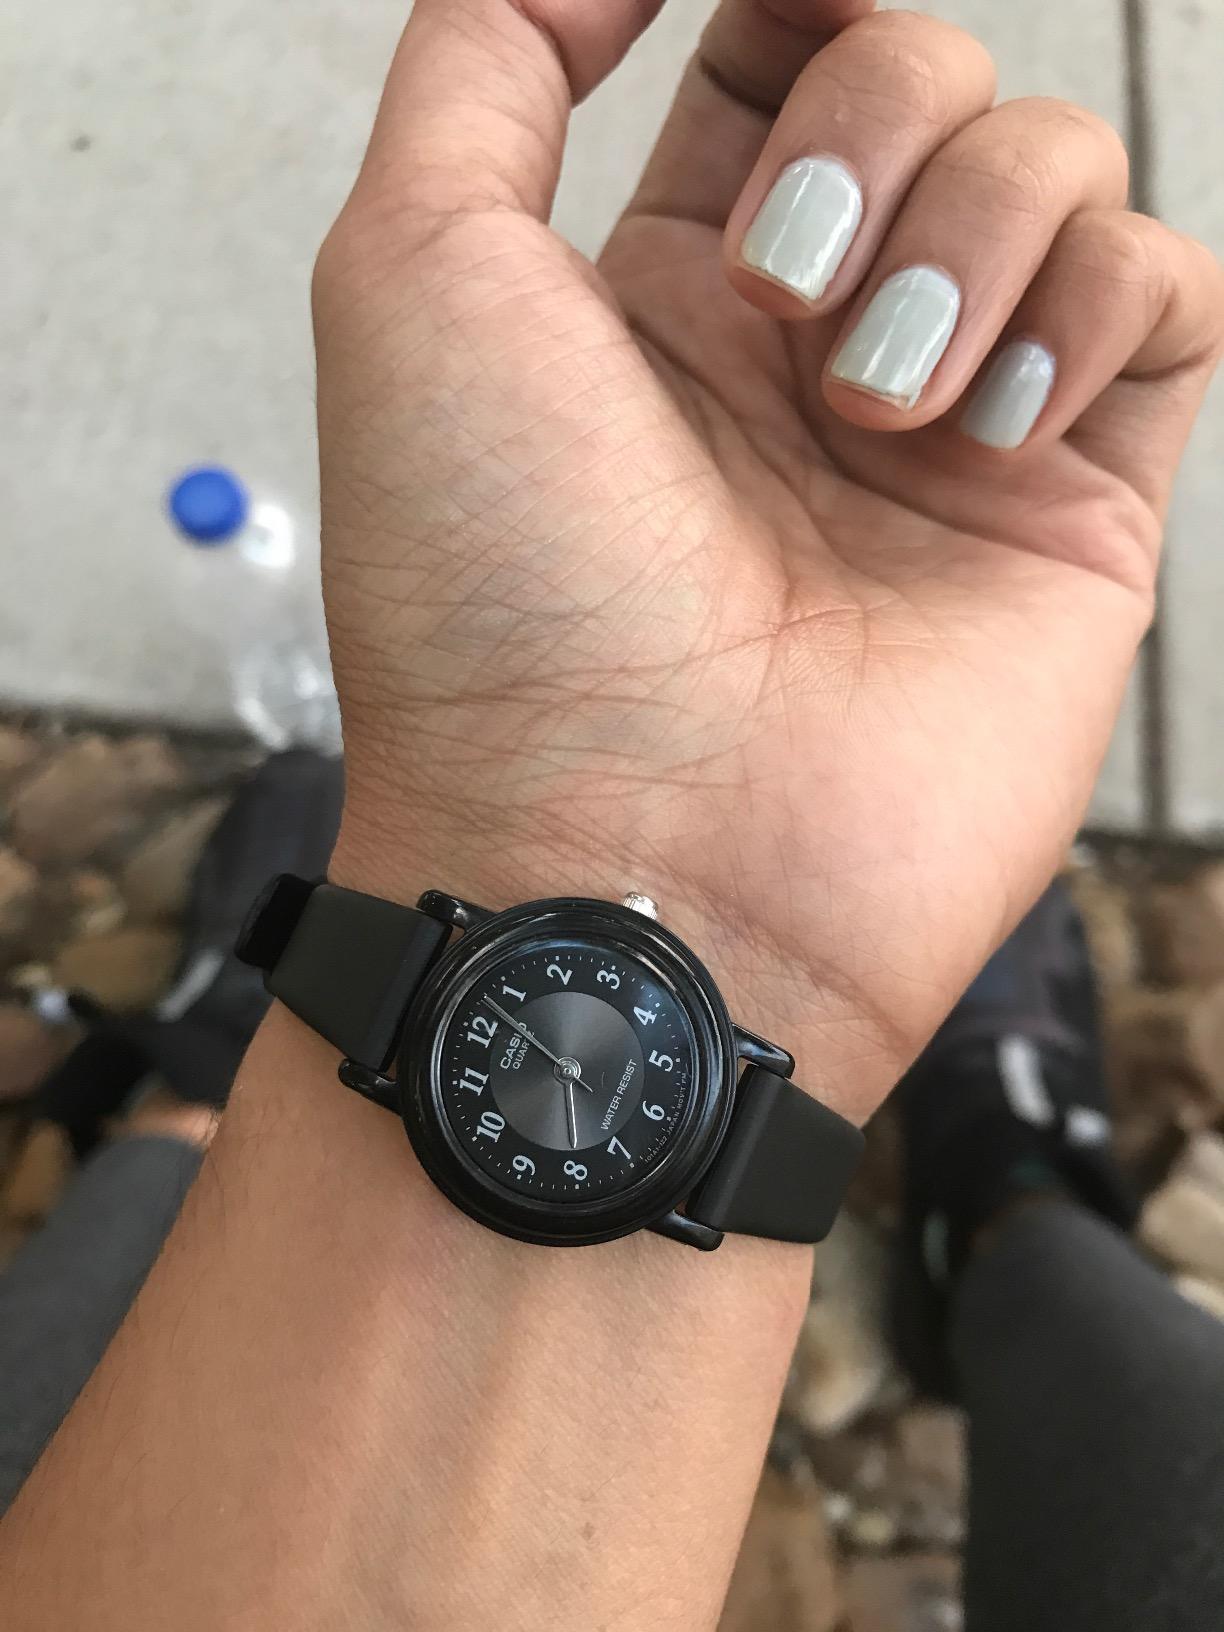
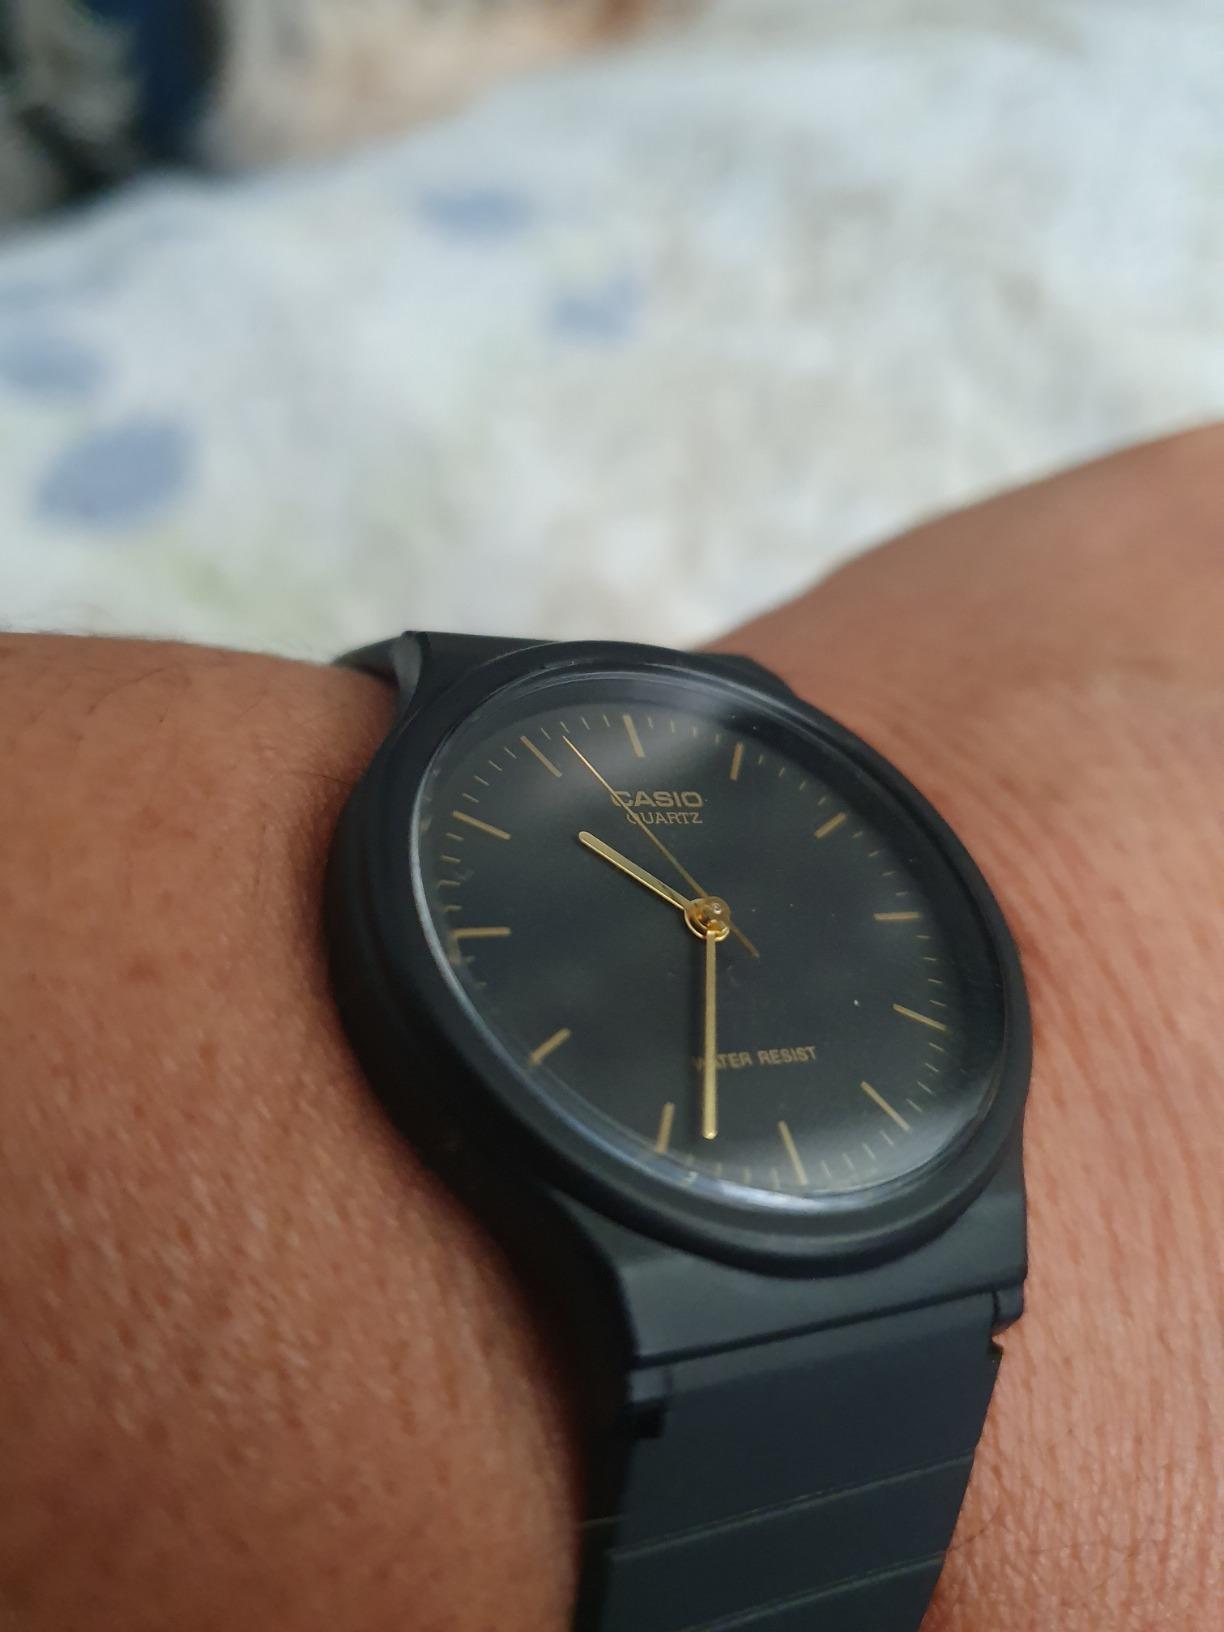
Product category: accessories_watch
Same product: no